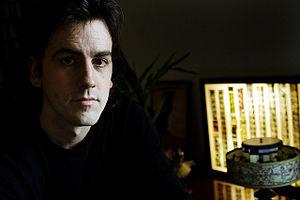
Isaki Lacuesta est un réalisateur espagnol catalan né en 1975 à Gérone. Cinespaña le présente comme « le chef de file d’une nouvelle génération de cinéastes espagnols qui mêlent documentaire et fiction »